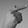
ASL letter: G